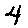
Label: 4